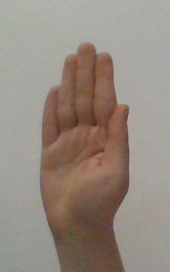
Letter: seen